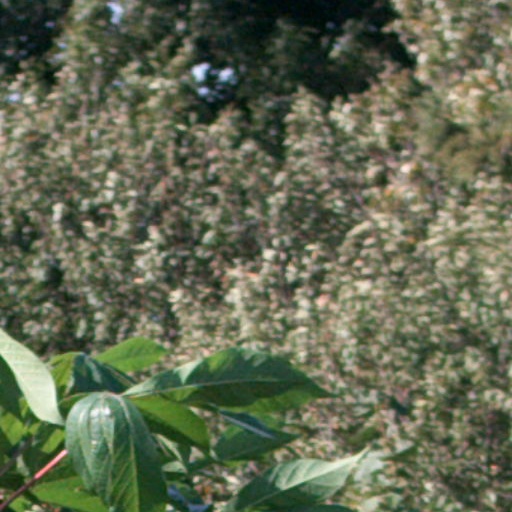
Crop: cassava